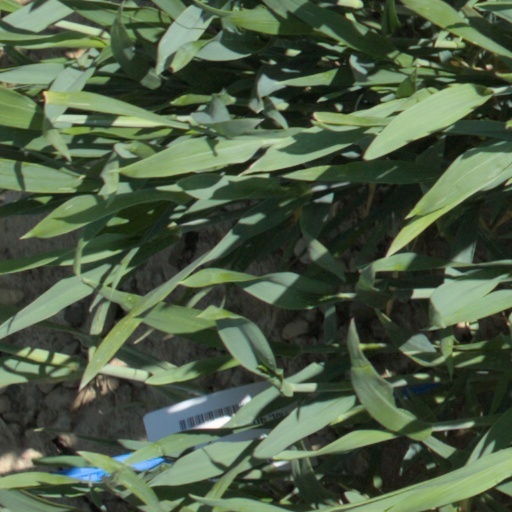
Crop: wheat